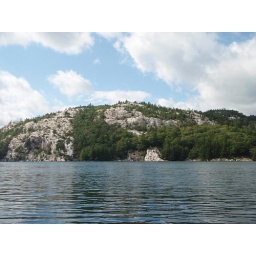
The water is very clear in Killarney Lake.